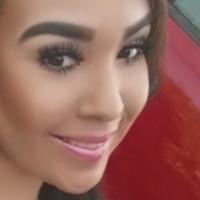
Age group: age 11-20